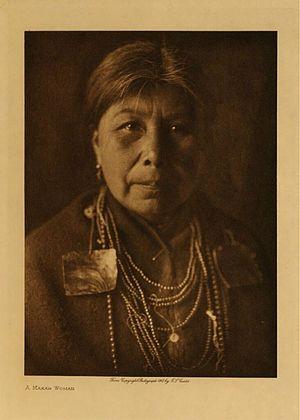
Les Makahs sont un peuple amérindien du Nord-Ouest Pacifique. Leur territoire est maintenant partie du nord-ouest des États-Unis et plus particulièrement dans l’État de Washington. Ils vivent à proximité de la ville de Neah Bay, le long du détroit de Juan de Fuca non loin de l'océan Pacifique. La tribu dispose d’une réserve amérindienne au nord-ouest de la péninsule Olympique.